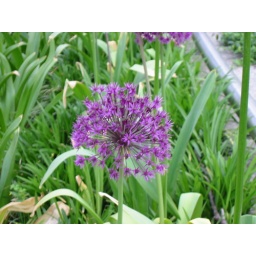
Purply ball flowers I don't know the name of, in Columbus Circle.